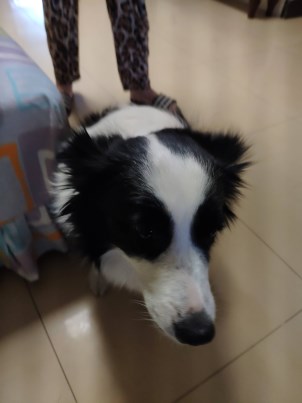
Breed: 2594-n000109-Border_collie